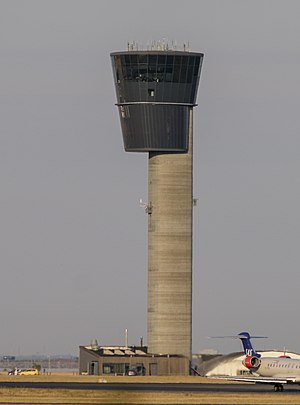
Tårnby Kommune
Kontroltårnet i Københavns Lufthavn
Tårnby Kommune er en københavnsk forstadskommune på Amager og hører til Region Hovedstaden. Til kommunen hører også Øresunds-øerne Saltholm og Peberholm.